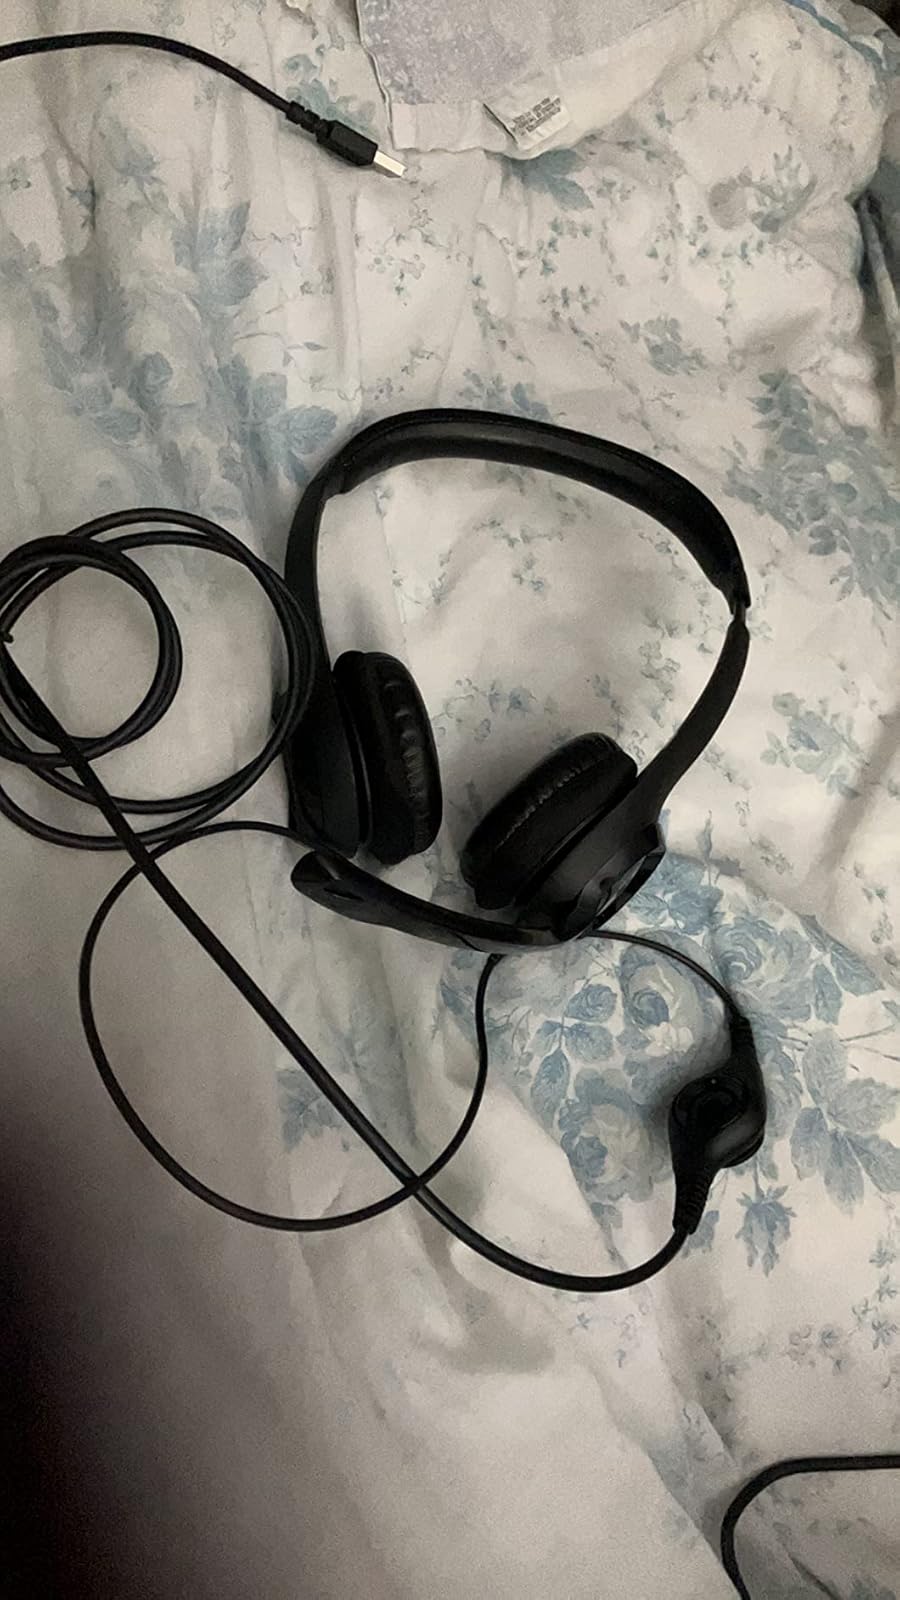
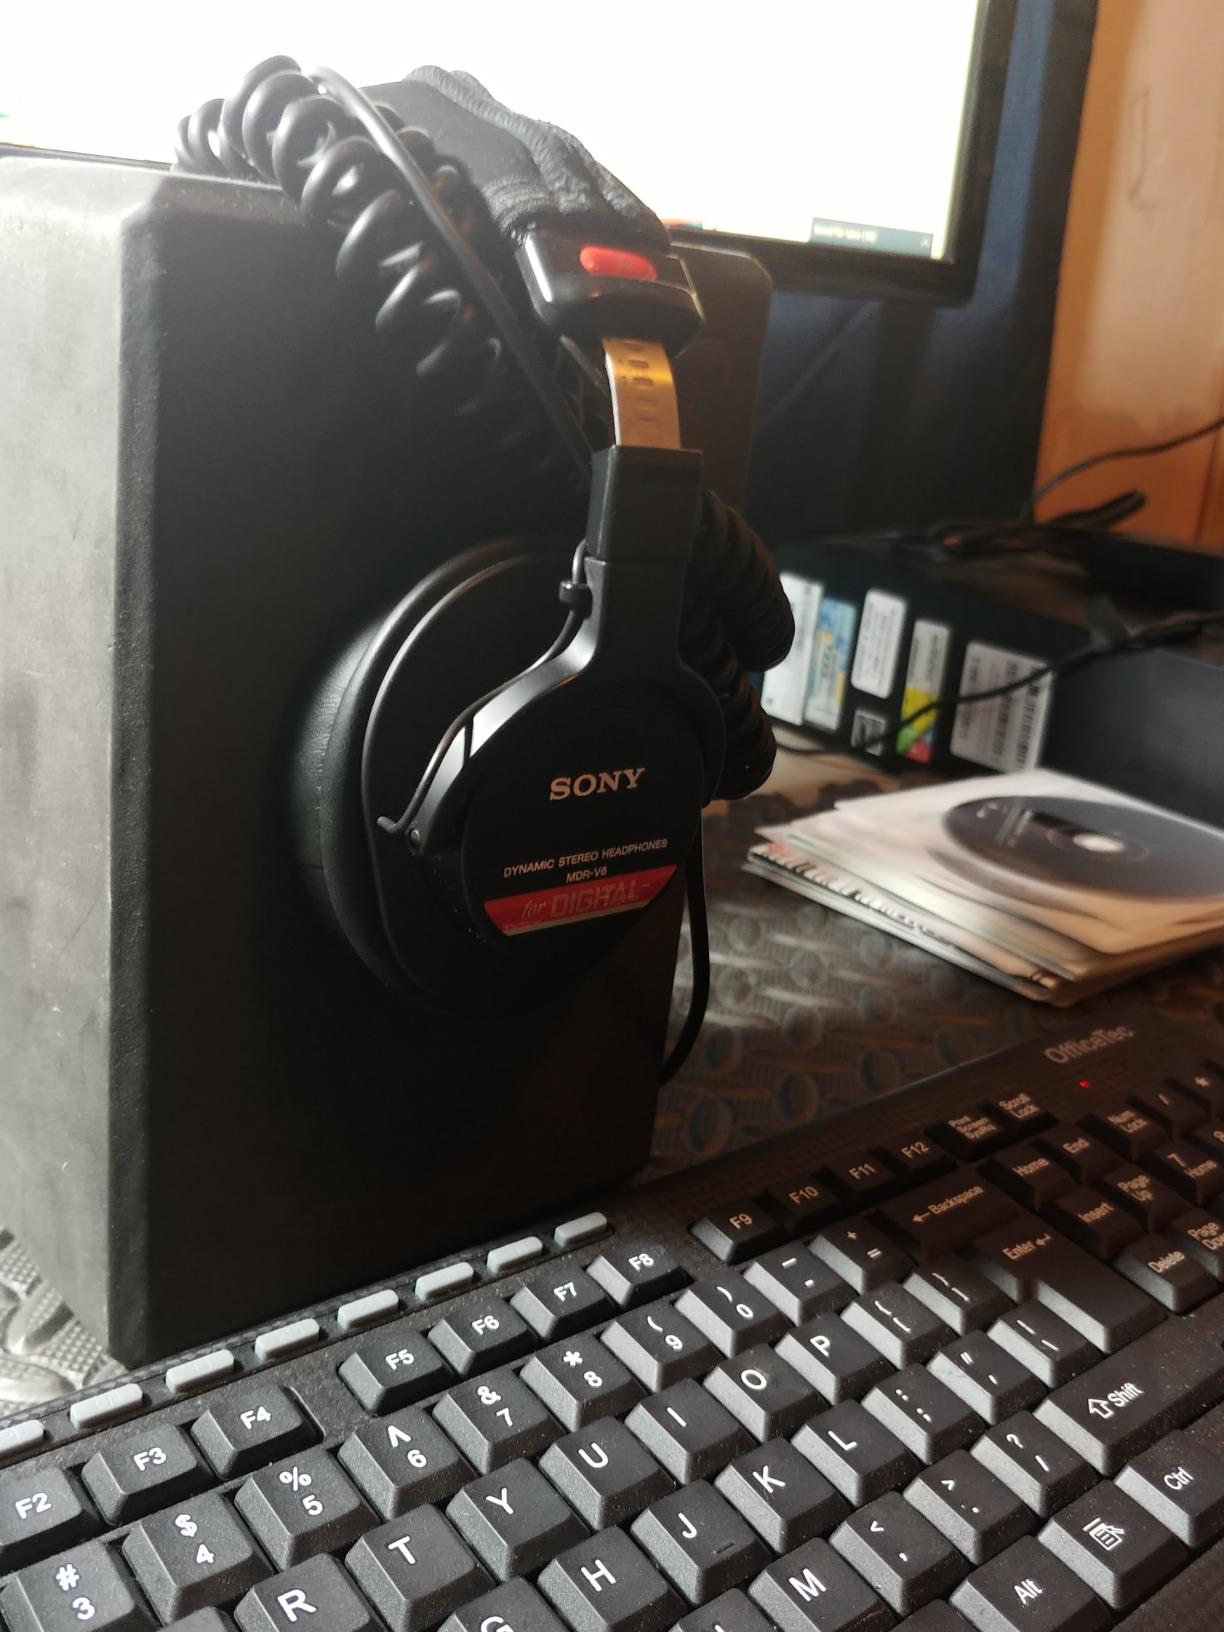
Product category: headphones
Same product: no